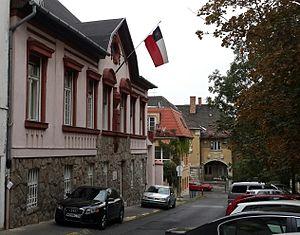
Voici les représentations diplomatiques du Chili à l'étranger :